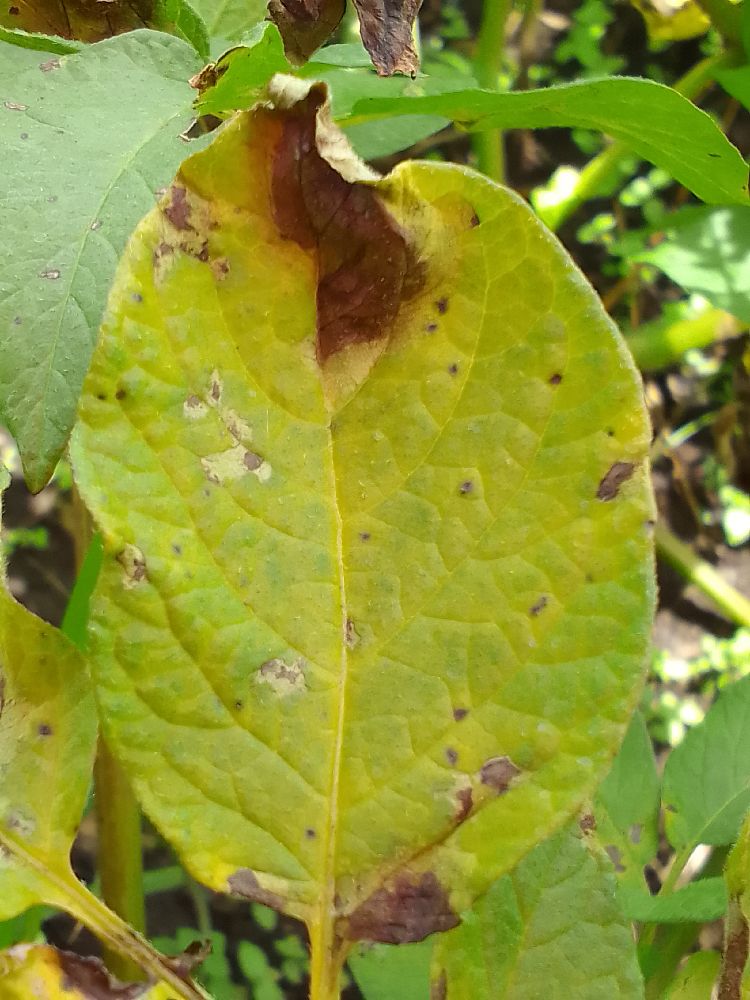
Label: Late blight